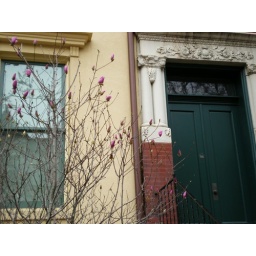
Some flowers and a door near Teasm in D.C.